George Beban

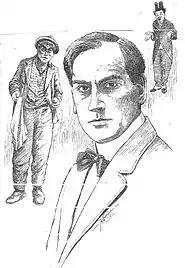
Beban as depicted in a 1910 newspaper article

Eventually, Beban escaped the French characters by taking on a different ethnic caricature – the Italian immigrant. He studied the language and mannerisms of the Italian immigrants by spending weeks observing Italian workers building a tunnel between Manhattan and New Jersey. He even purchased clothes from the workers that he later used for his character in "The Sign of the Rose". In an earlier interview with the "San Francisco Chronicle", Beban said he had developed some ability to imitate Italian speech as a boy teasing and stealing fruit from local Italian gardeners and grape growers.